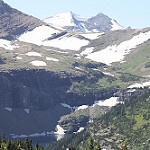
Label: glacier